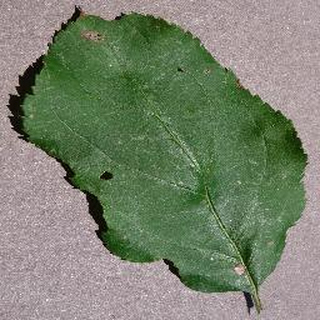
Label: apple_black_rot